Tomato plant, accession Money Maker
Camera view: vertical (180 deg); turntable rotation: 180 degrees
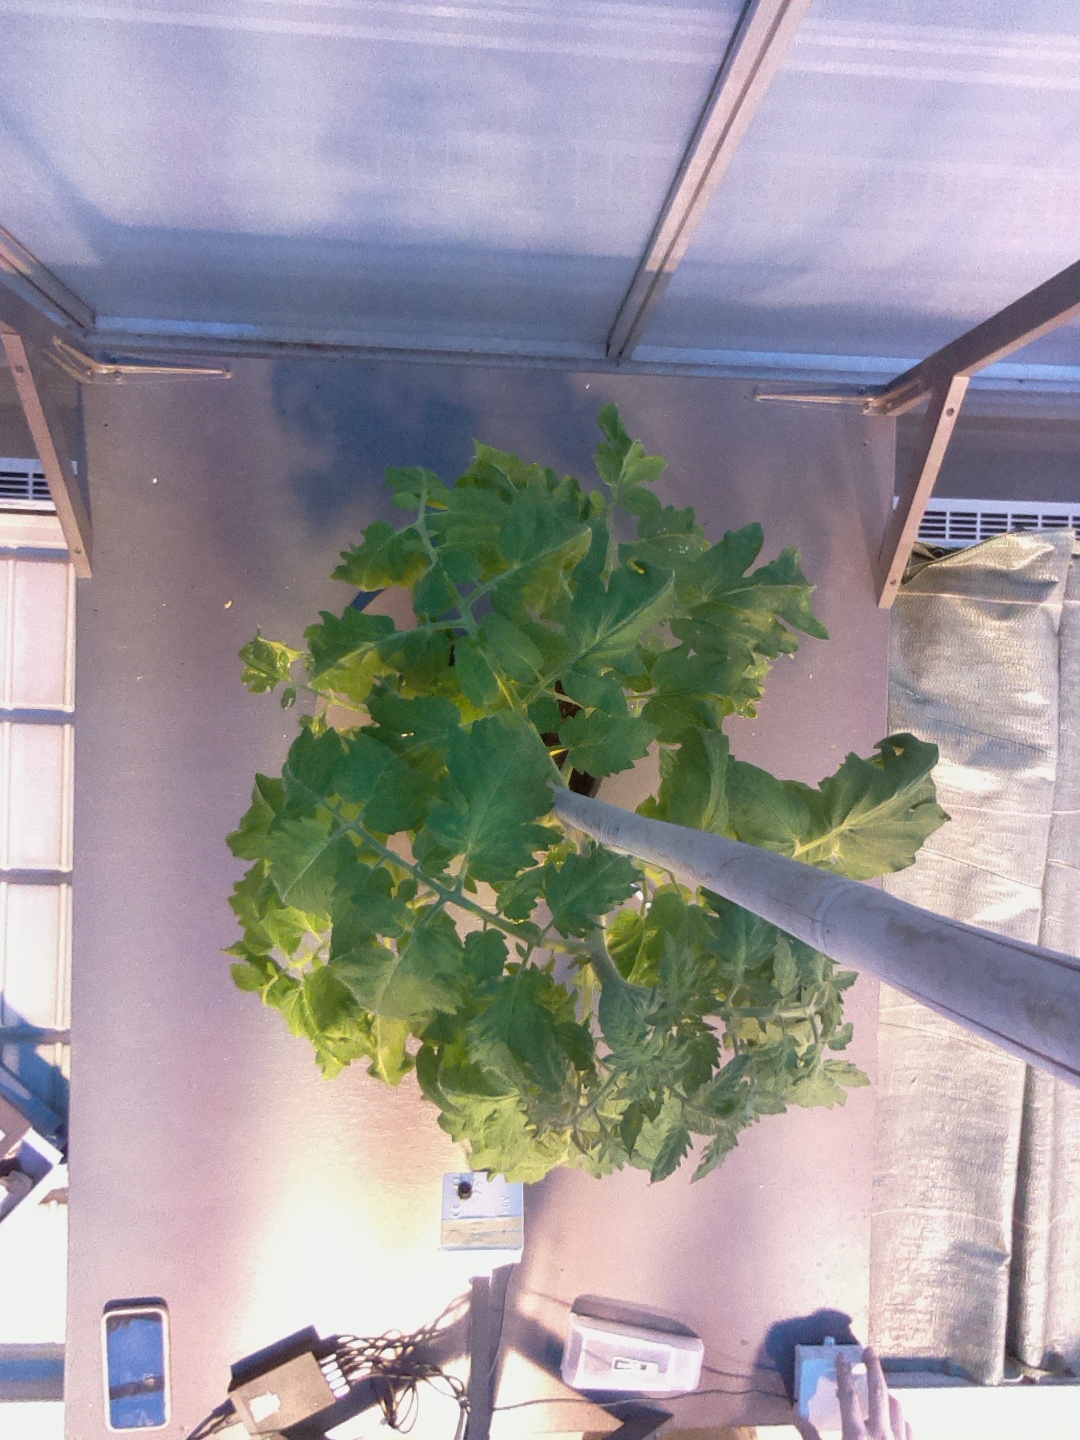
BBCH growth stage 65: Full flowering, 50%-60% of flowers open, first petals falling